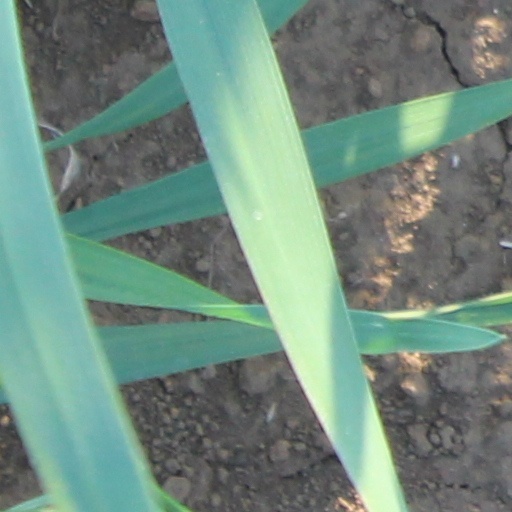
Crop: wheat